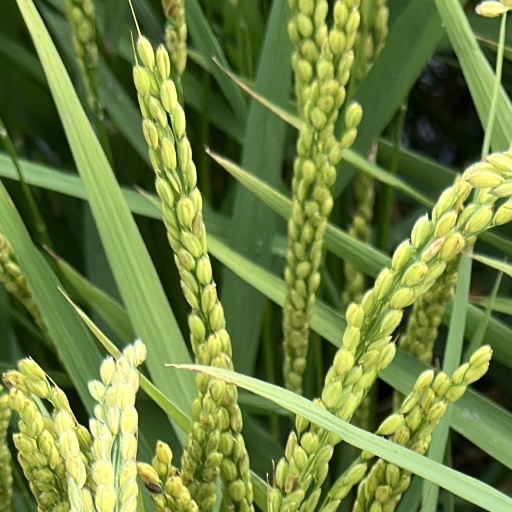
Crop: rice